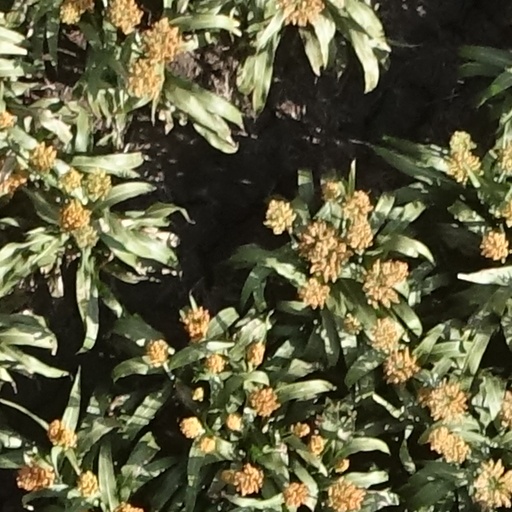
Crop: sorghum